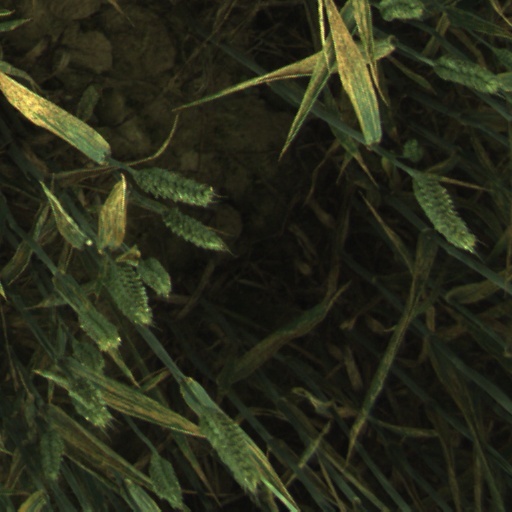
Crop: wheat